Crossfire (1981 video game)

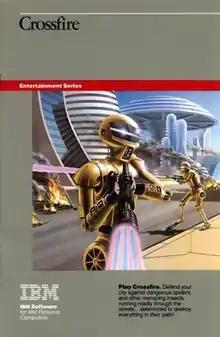
IBM PC box art

Crossfire is a multidirectional shooter created by Jay Sullivan for the Apple II and published by On-Line Systems in 1981. Using keyboard-based twin-stick shooter controls, the player maneuvers a ship in a grid-like maze. Versions with joystick-control use the stick for movement and switch to firing mode when the button is held down.